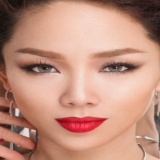
ca sĩ Tóc Tiên